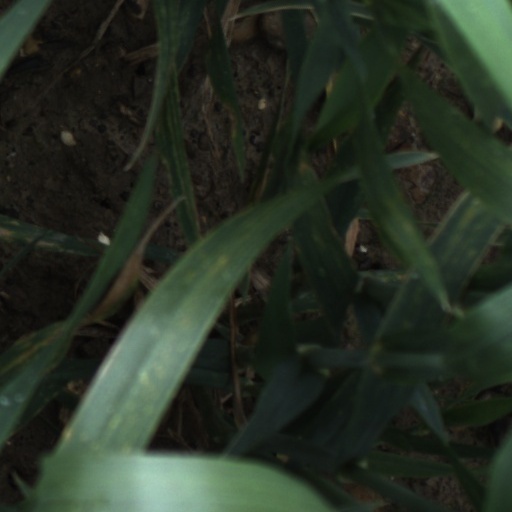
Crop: wheat